Tayibe

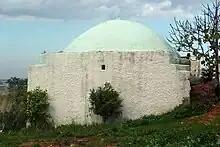
Maqam of Sheikh Mas‘ud

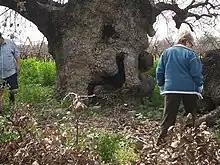
Tayibe oak tree

An ancient oak tree in Tayibe was declared the largest in Israel. The oak has a trunk circumference of 690 centimeters. According to local legend, there is an angel that watches over the tree and avenges any damage to it. It is said to be 1,400 years old, although this has not been scientifically proven.